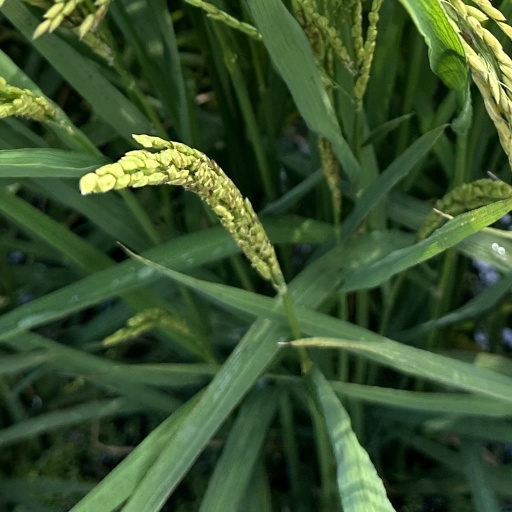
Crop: rice